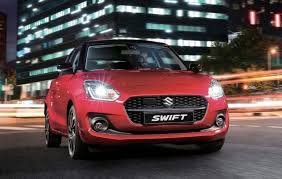
Label: noambulance